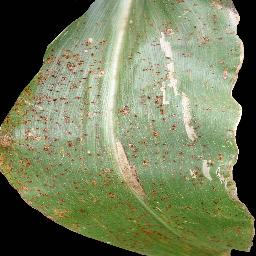
Label: Corn_(Maize)___Common_Rust